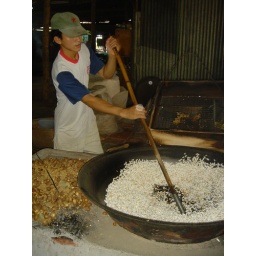
The rice is heated in black sand which is then (mostly) separated from the final product.